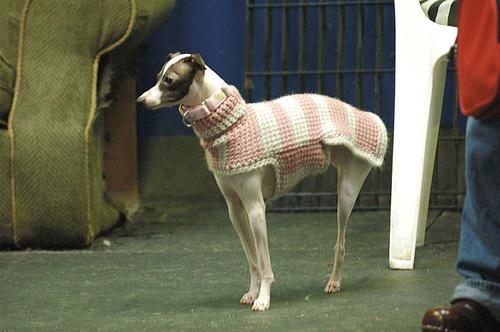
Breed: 238-n000099-Italian_greyhound